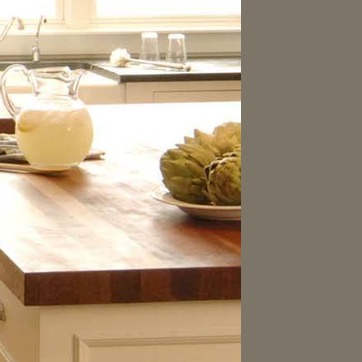
Material: food